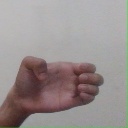
अक्षर: ख